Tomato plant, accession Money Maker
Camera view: horizontal (90 deg, fisheye); turntable rotation: 30 degrees
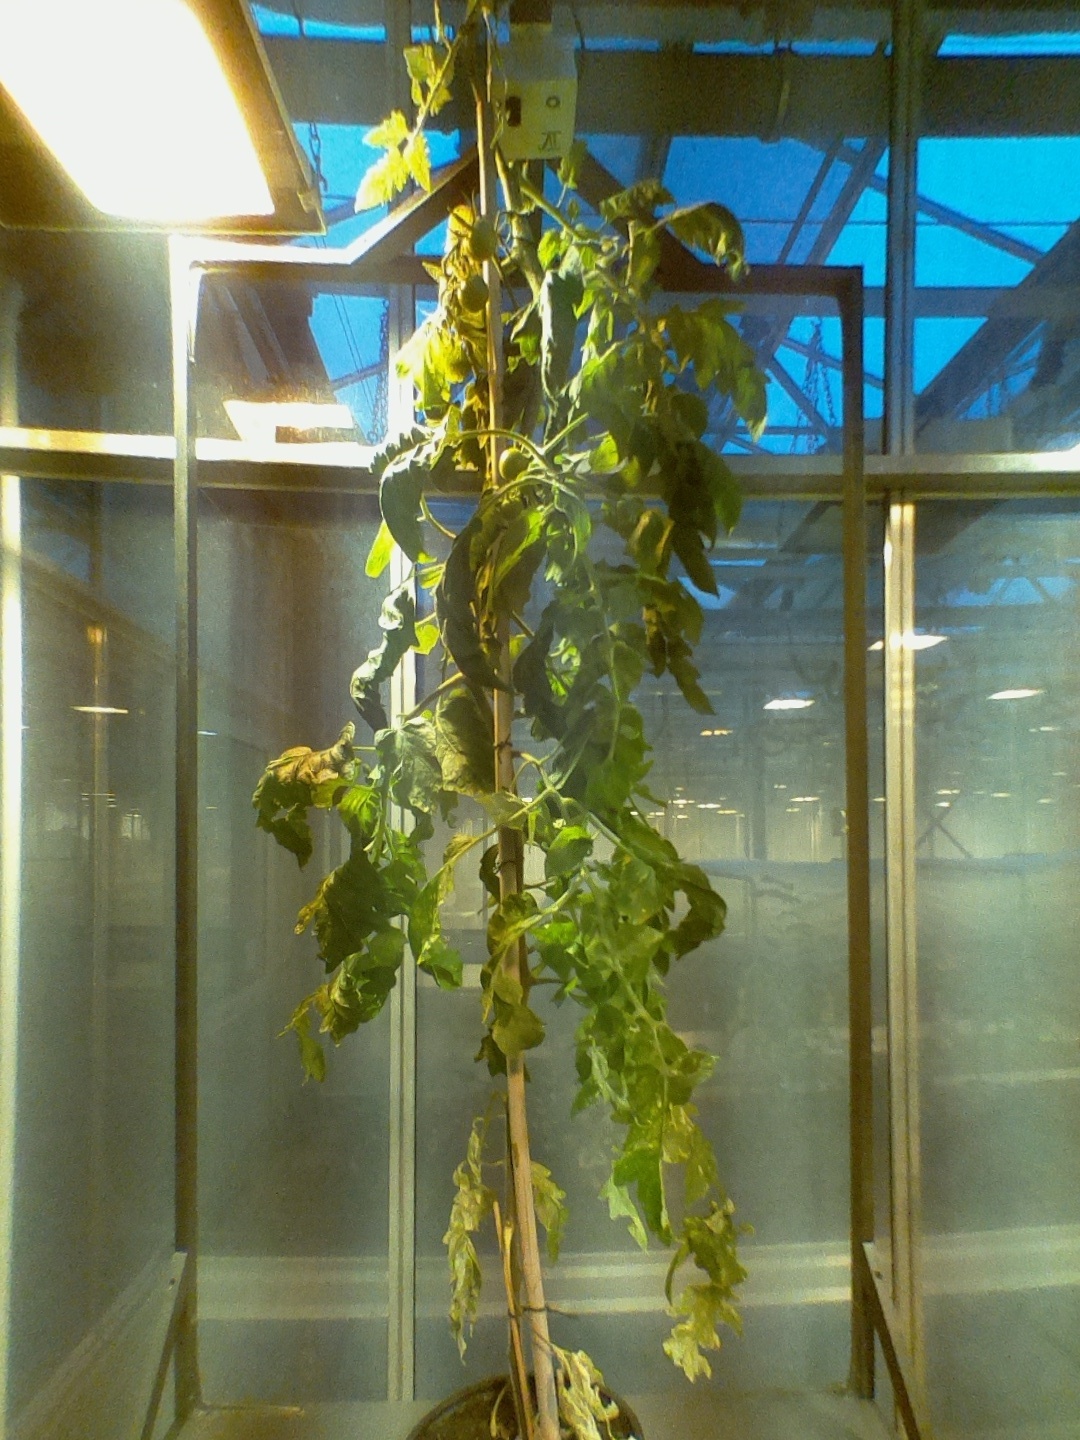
BBCH growth stage 72: 20%-30% of final fruit size